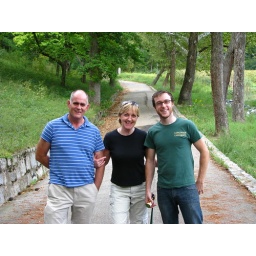
mom, clive, and me in forest hill park